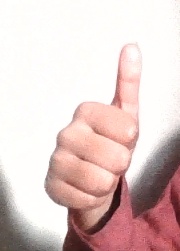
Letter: aleff